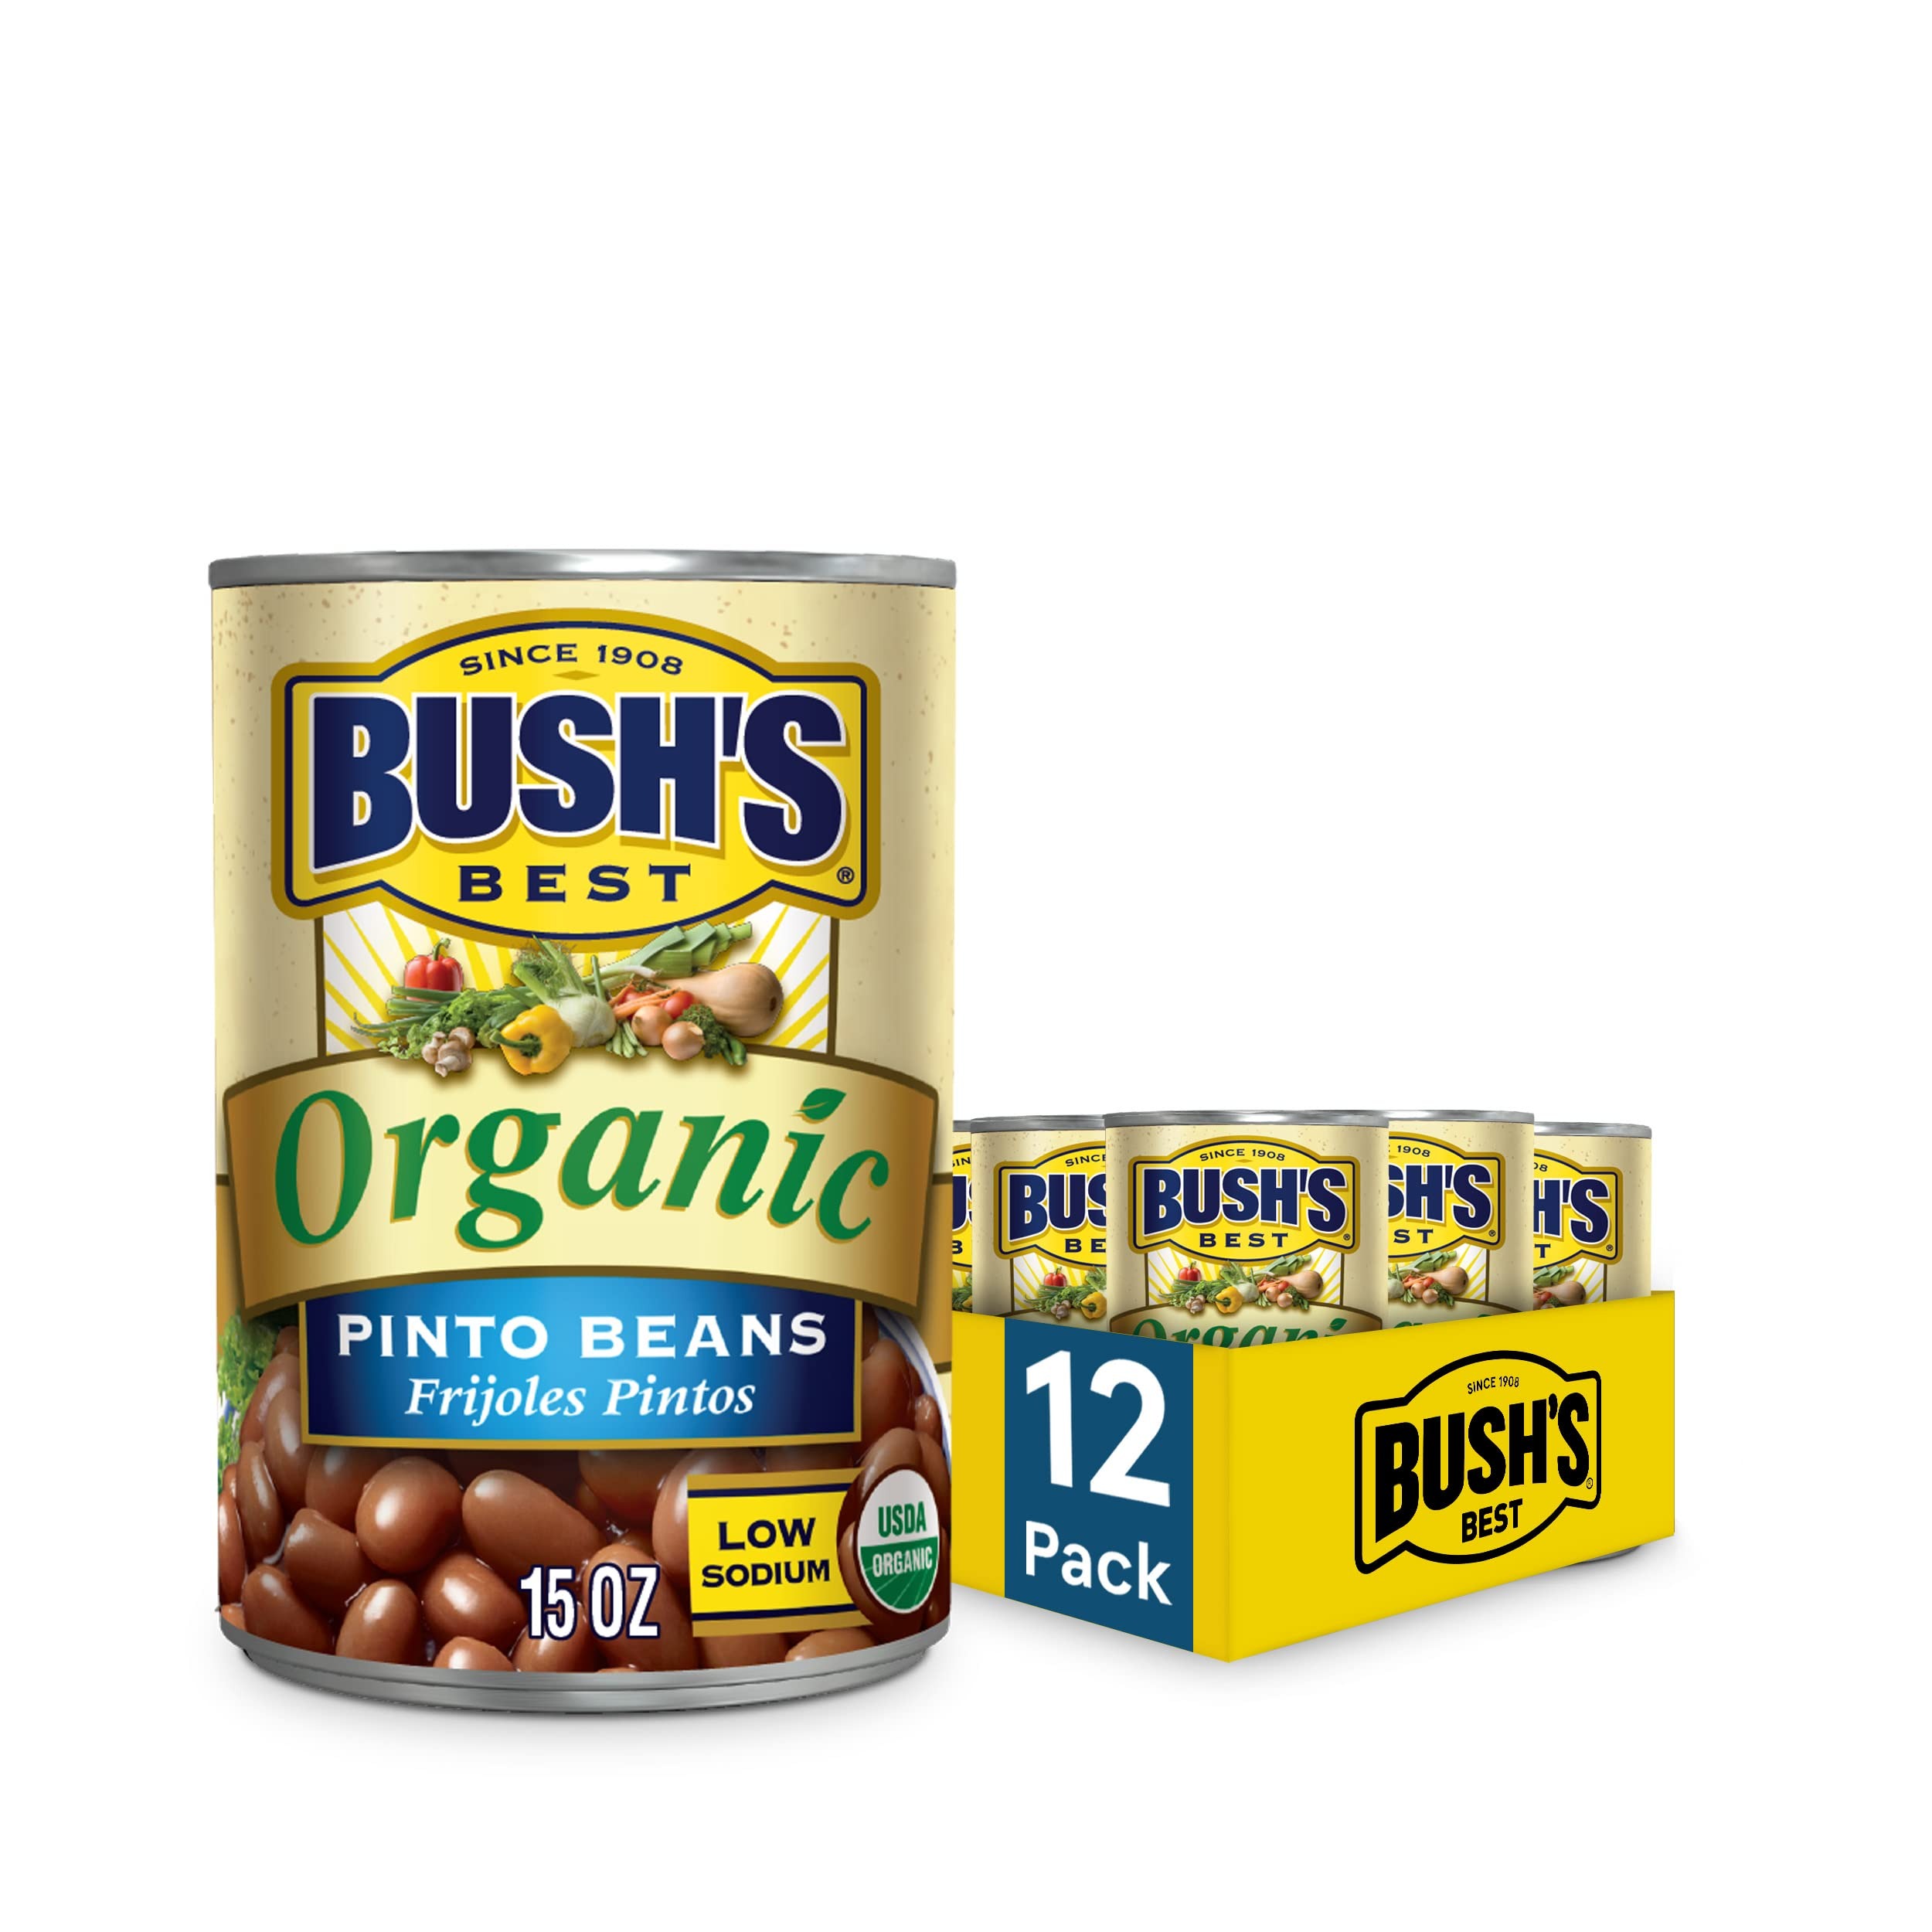
Item Name: BUSH'S BEST Canned Organic Pinto Beans (Pack of 12), Source of Plant Based Protein and Fiber, Low Fat, Gluten Free, 15 oz
Bullet Point 1: CANNED ORGANIC PINTO BEANS: We only select the very best—meaning beans that are plump, firm and organic. Enjoy their hearty flavor in Southwestern cuisine, chili, soups, salads, and more
Bullet Point 2: CANNED BEANS: Stock your pantry with this pack of 12, 15 ounce recyclable cans of BUSH'S BEST Organic Pinto Beans
Bullet Point 3: GLUTEN FREE: All BUSH'S canned bean products are gluten-free
Bullet Point 4: PLANT-BASED PROTEIN AND FIBER: Each 1/2 cup serving contains 90 calories, 6g of plant based protein and 4g of fiber (15% DV)
Bullet Point 5: DAIRY FREE AND CASEIN FREE: All BUSH’S canned bean products are dairy and casein free
Value: 180.0
Unit: Ounce

Price: 10.19